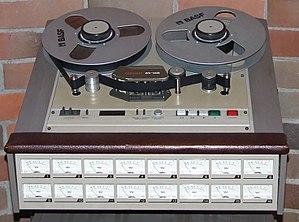
L'enregistrement multipiste est une méthode d'enregistrement sonore qui permet l'enregistrement et le réenregistrement de plusieurs sources sonores, simultanément ou successivement.
Tascam est la division audio professionnelle de la société TEAC Corporation.